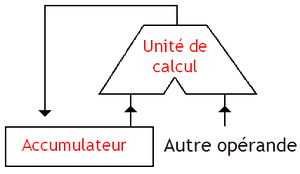
schéma d'une microarchitecture à accumulateur
En informatique, un accumulateur est un registre spécial, incorporé dans certaines architectures de processeur, où les résultats intermédiaires de l'UAL, ou ALU en anglais, sont versés. Sans accumulateur il faudrait verser le résultat de l'UAL dans la mémoire centrale, puis le recharger pour effectuer l'opération suivante dont le résultat serait à son tour versé dans la mémoire centrale, etc. Cette façon de faire ralentirait considérablement les opérations, car les accès à la mémoire centrale sont beaucoup plus lent que ceux fait sur un registre, tel un accumulateur.